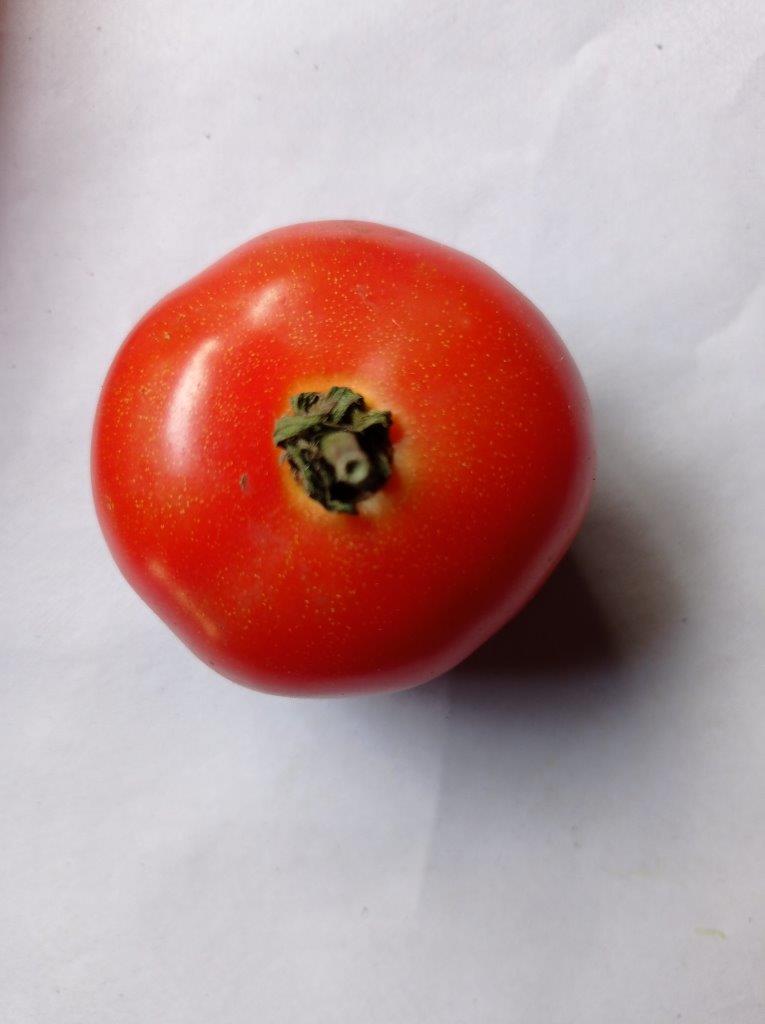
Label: Fresh